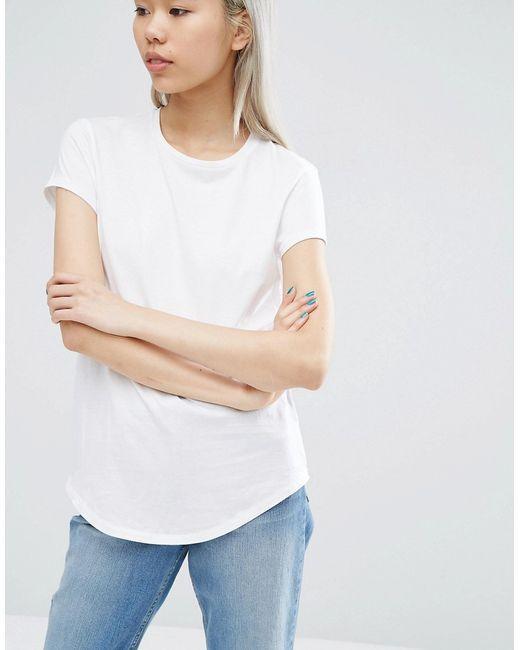
Weißes Baumwoll-Top mit Rundhalsausschnitt für Damen